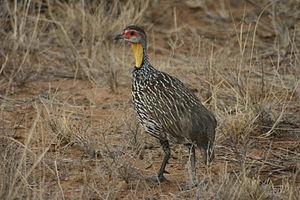
Titre